Global Defence Force Tactics

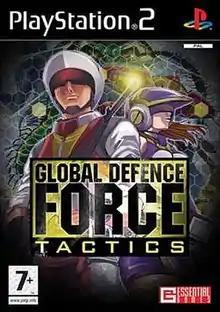
European box art

Global Defence Force Tactics, known in Japan as is a PlayStation 2 turn-based strategy game developed by thinkArts.